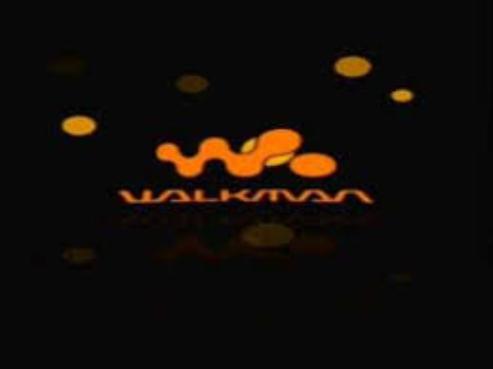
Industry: Electronic